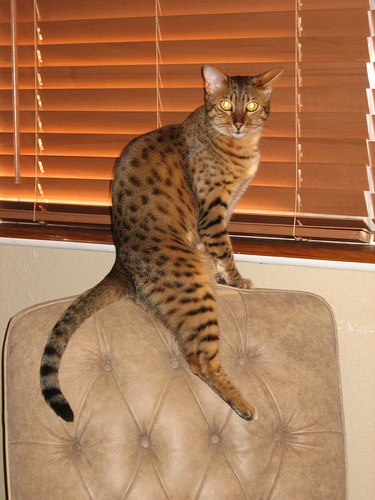
Animal: cat
Breed: Egyptian Mau